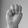
ASL letter: M